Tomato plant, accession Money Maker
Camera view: tilt-top (135 deg); turntable rotation: 180 degrees
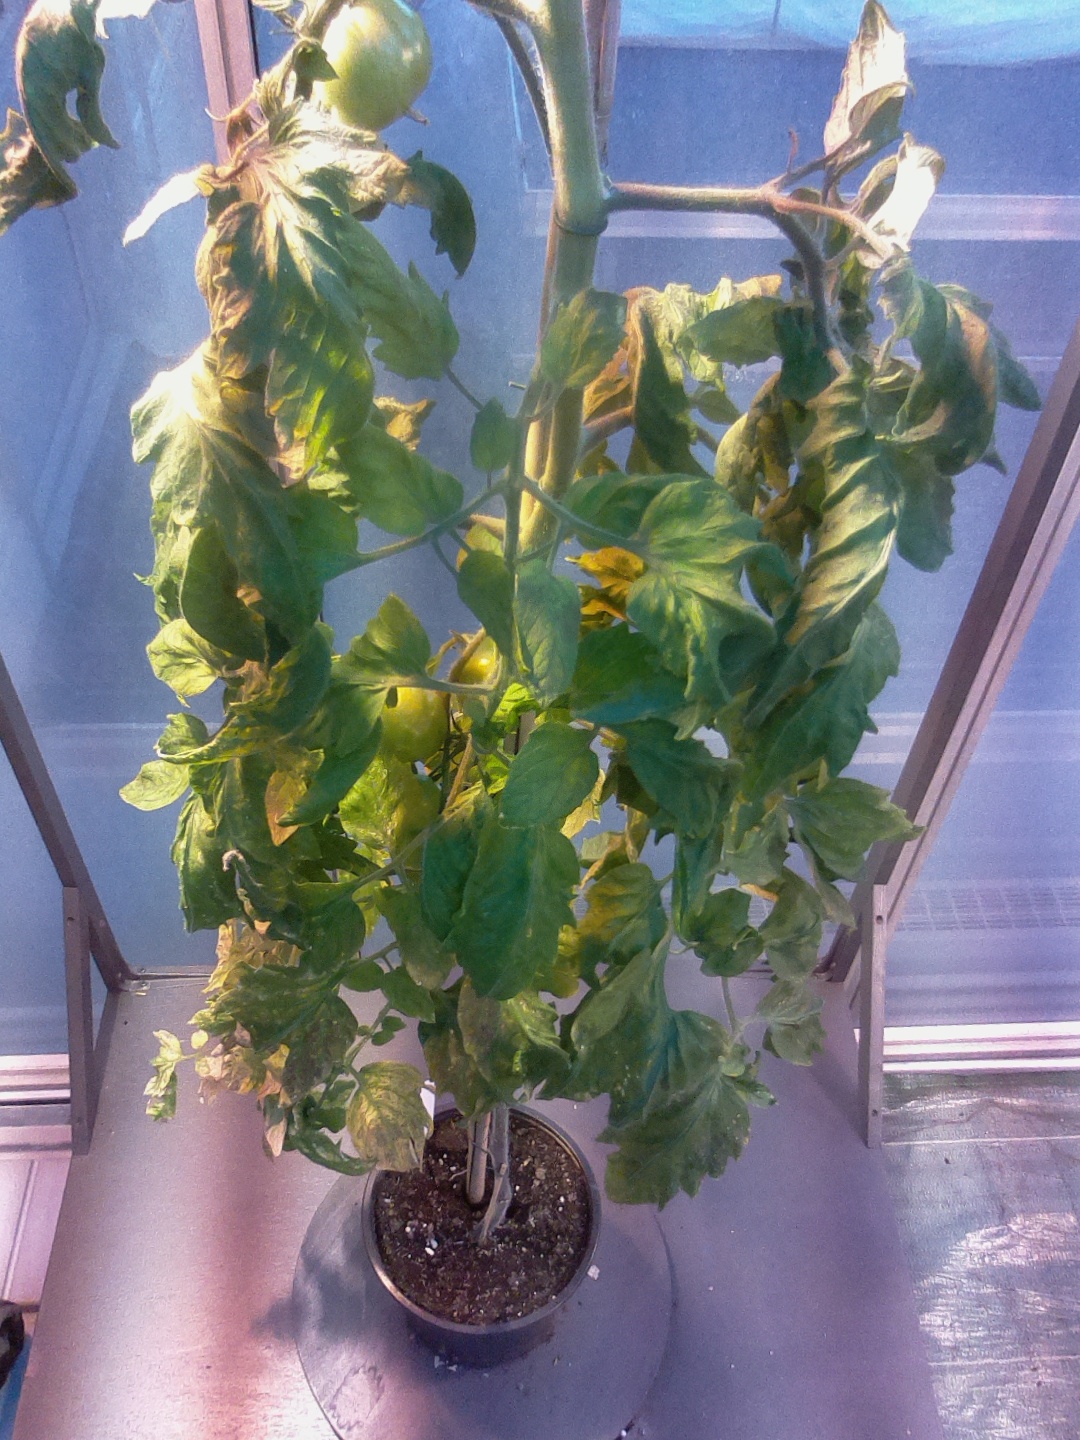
BBCH growth stage 78: 80% -90% of final fruit size